Top Management (TV series)

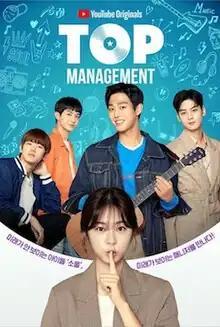
Official poster

Top Management is a 2018 South Korean series that premiered on October 31, 2018 on YouTube Premium. It is based on an original novel by Jang Woo-san about idols who dream about going on stage, which was published in 2015 by Munpia. The series stars Seo Eun-soo, Ahn Hyo-seop and Cha Eun-woo.